St. Joseph's Monastery Shrine, Mannanam

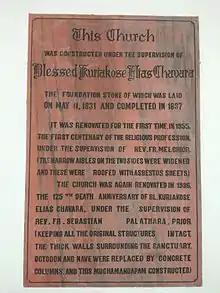
The plaque describing the history of the church

The church is an important pilgrimage center for followers of Saint Kuriakose Elias Chavara. The church was commissioned by him on 11 May 1831 and completed in 1837. It was subsequently renovated in 1955 and 1996. The church compound also houses the residential unit used by the saint. In 2014, when Fr. Kuriakose Elias Chavara was canonized as a saint, 60,000 people attended the thanksgiving mass at the church complex which was celebrated by 100 priests.